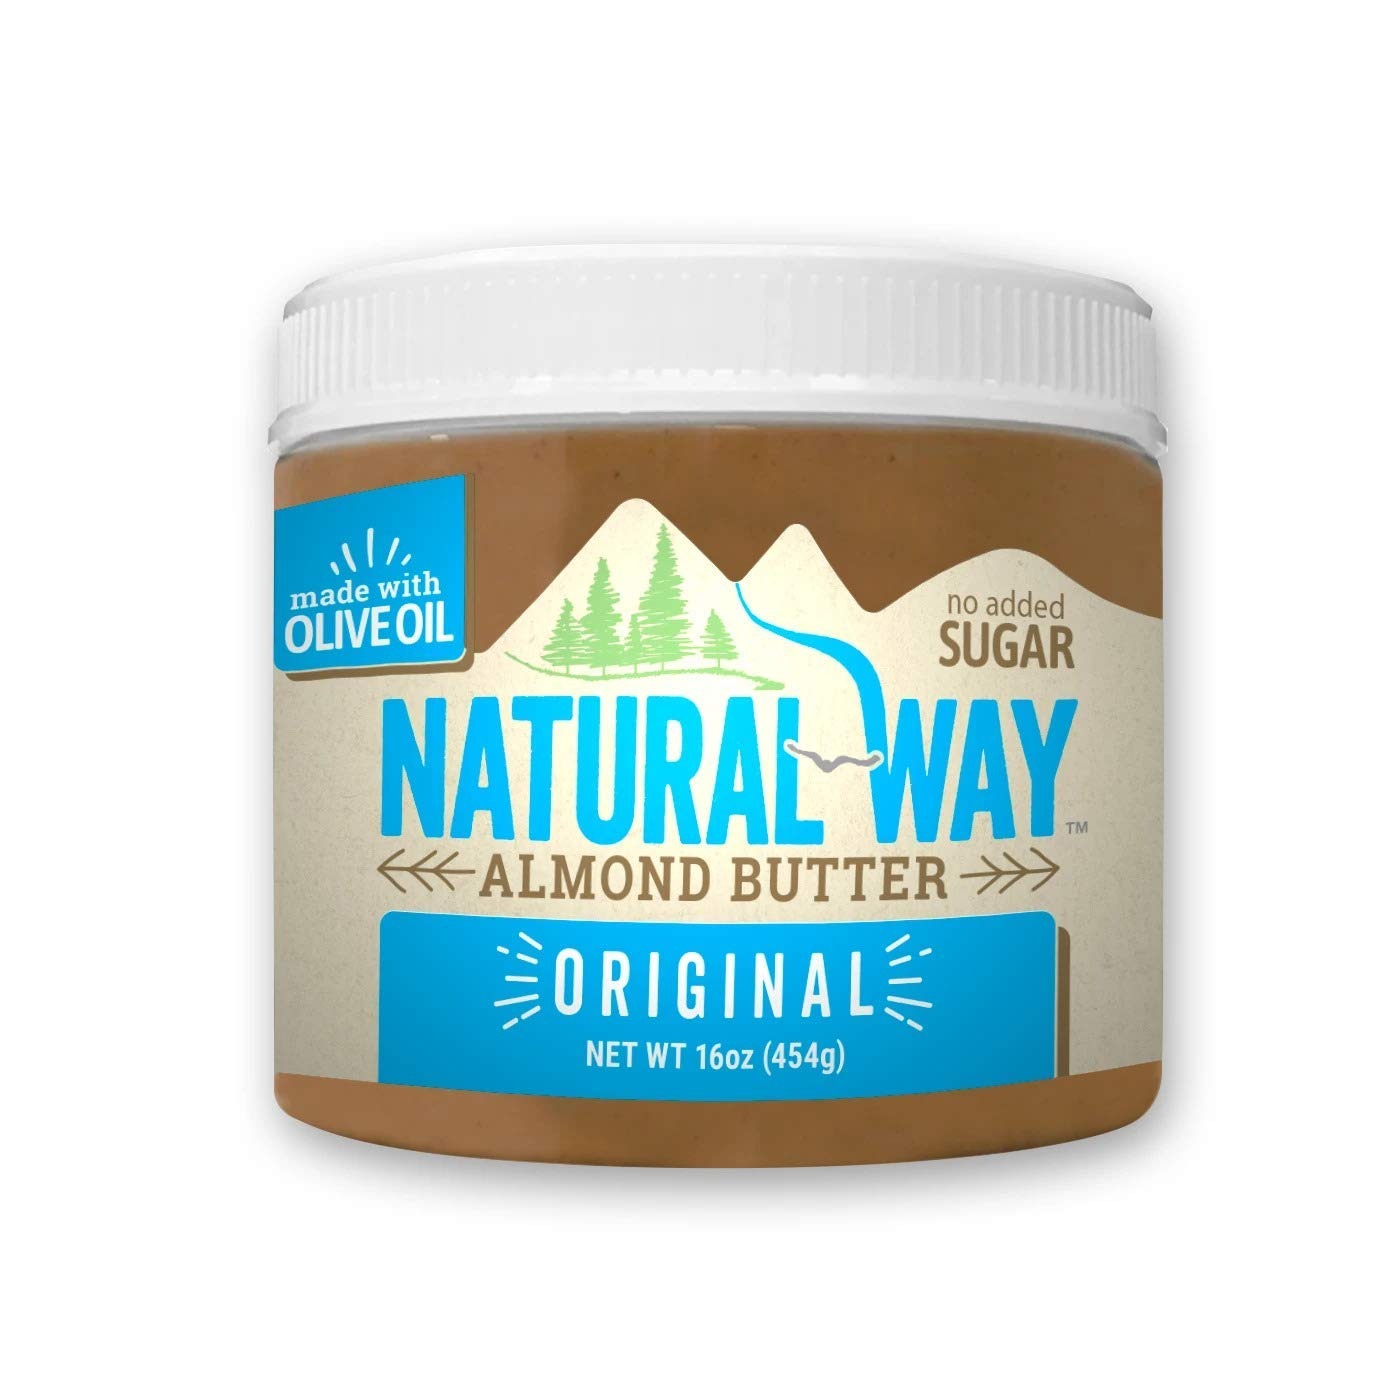
Item Name: Natural Way, Original Almond Butter, 16 Ounce
Bullet Point 1: Low Sodium
Bullet Point 2: No Added Sugars
Bullet Point 3: Made with olive oil.
Product Description: 0 g trans fat. 7 g protein (Per serving). Low sodium. No added sugars. No hydrogenated oil. Why olive oil? Natural Way is proud to be one of the few almond butter brands that uses olive oil in our recipe. Olive oil is widely regarded as a healthy alternative to palm oil, which is used by most major almond butter brands today. Grab a spoon and taste the difference! If you see oil separation, no worries! It’s totally normal, just stir and enjoy! No refrigeration needed. Light crunch. www.naturalwayfoodgroup.com. Facebook. Twitter. Instagram. (at)naturalwayfoodgroup. Love our earth, recycle this jar! Made with USA grown almonds.
Value: 16.0
Unit: Ounce

Price: 9.97